315th Operations Group

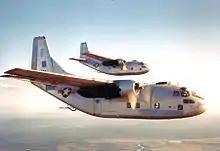
Ranch Hand UC-123B Providers with South Vietnamese markings

Until July 1964, the UC-123Bs of Operation Ranch Hand, spraying defoliants, had operated with Tactical Air Command crews on temporary duty. At that time. the three planes were transferred to the group on permanent status, becoming Detachment 1, 315th Troop Carrier Group. Shortly after the transfer, Ranch Hand began crop destruction missions in addition to the defoliation missions it had flown since 1962.